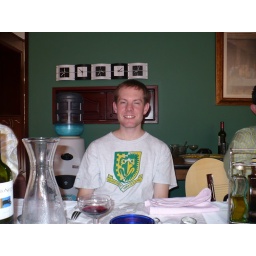
Me at the dining room table in the Basilian house in Cali. Feast of St. Thomas Aquinas. Cali, January 27, 2008.